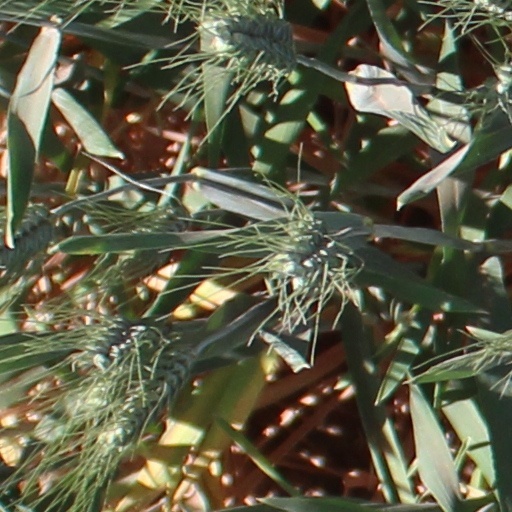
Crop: wheat